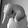
ASL letter: Q